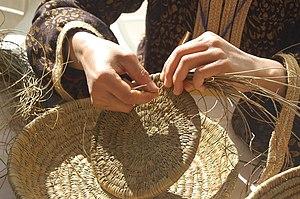
l'art